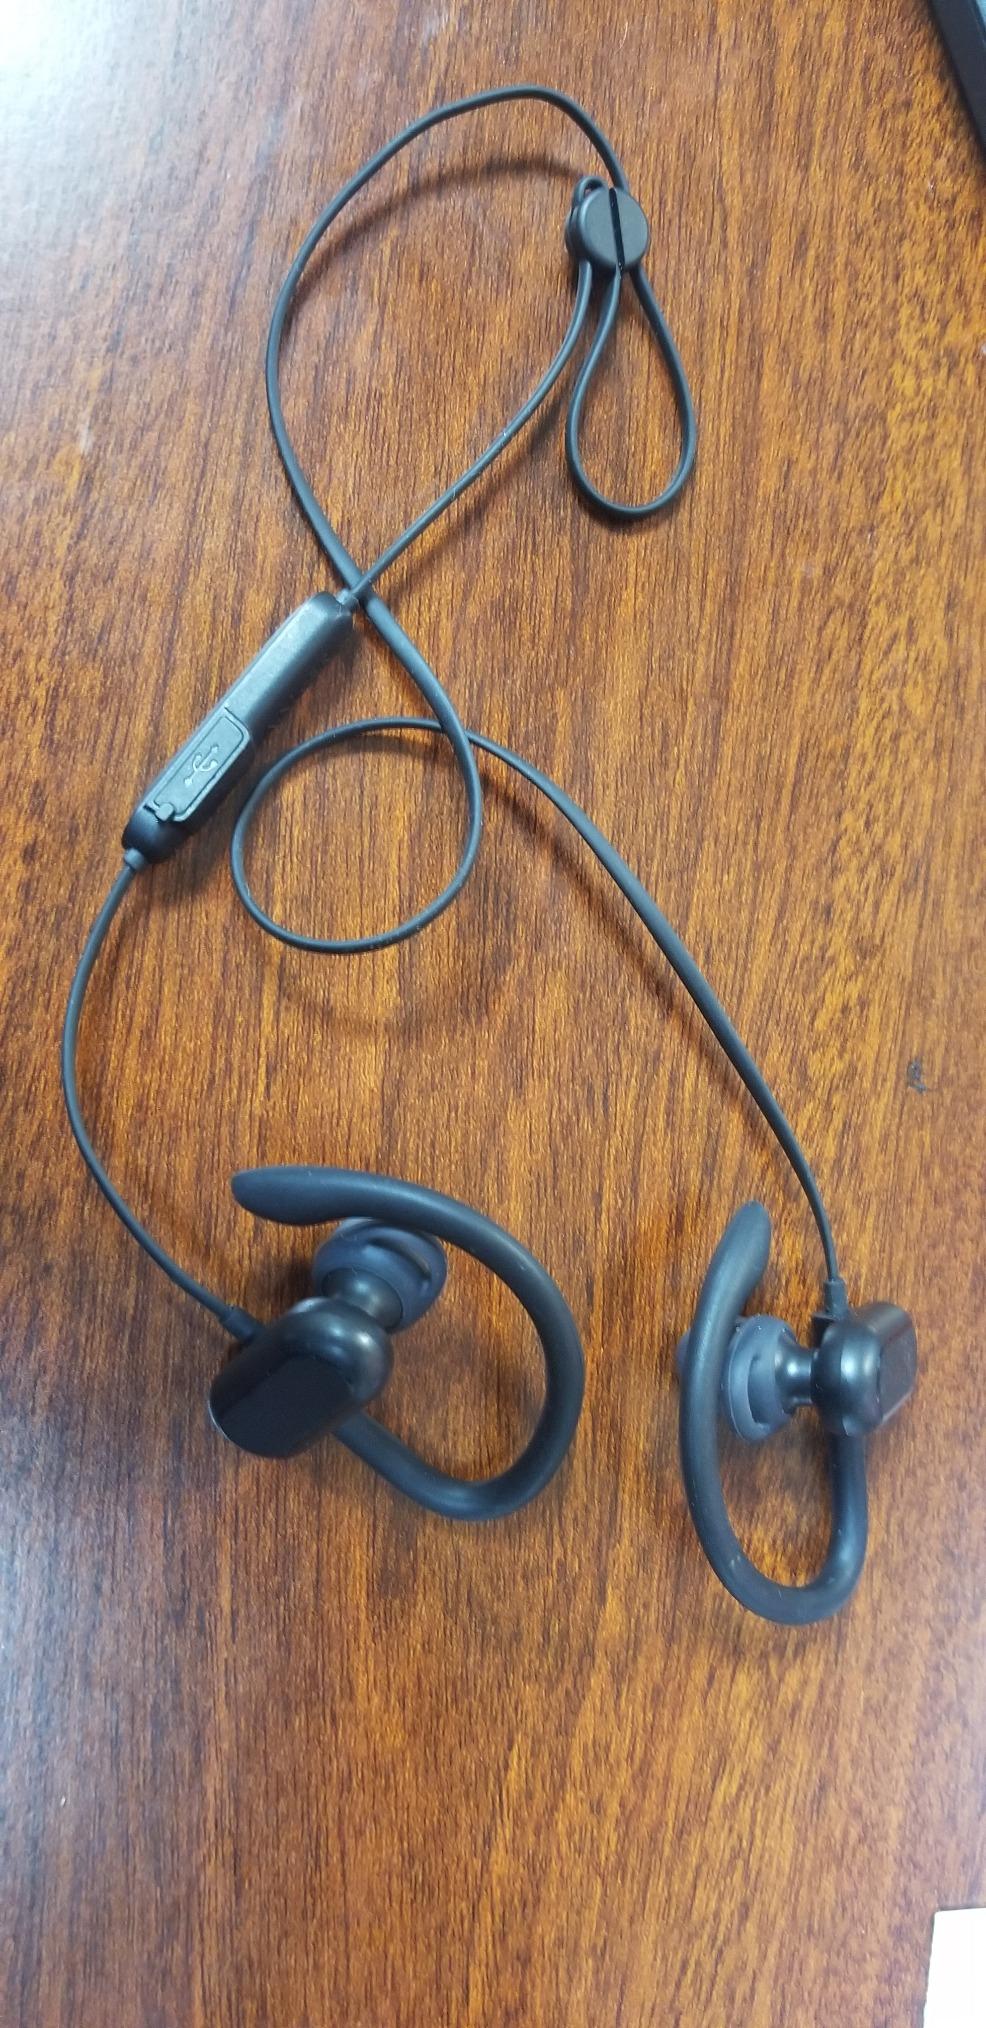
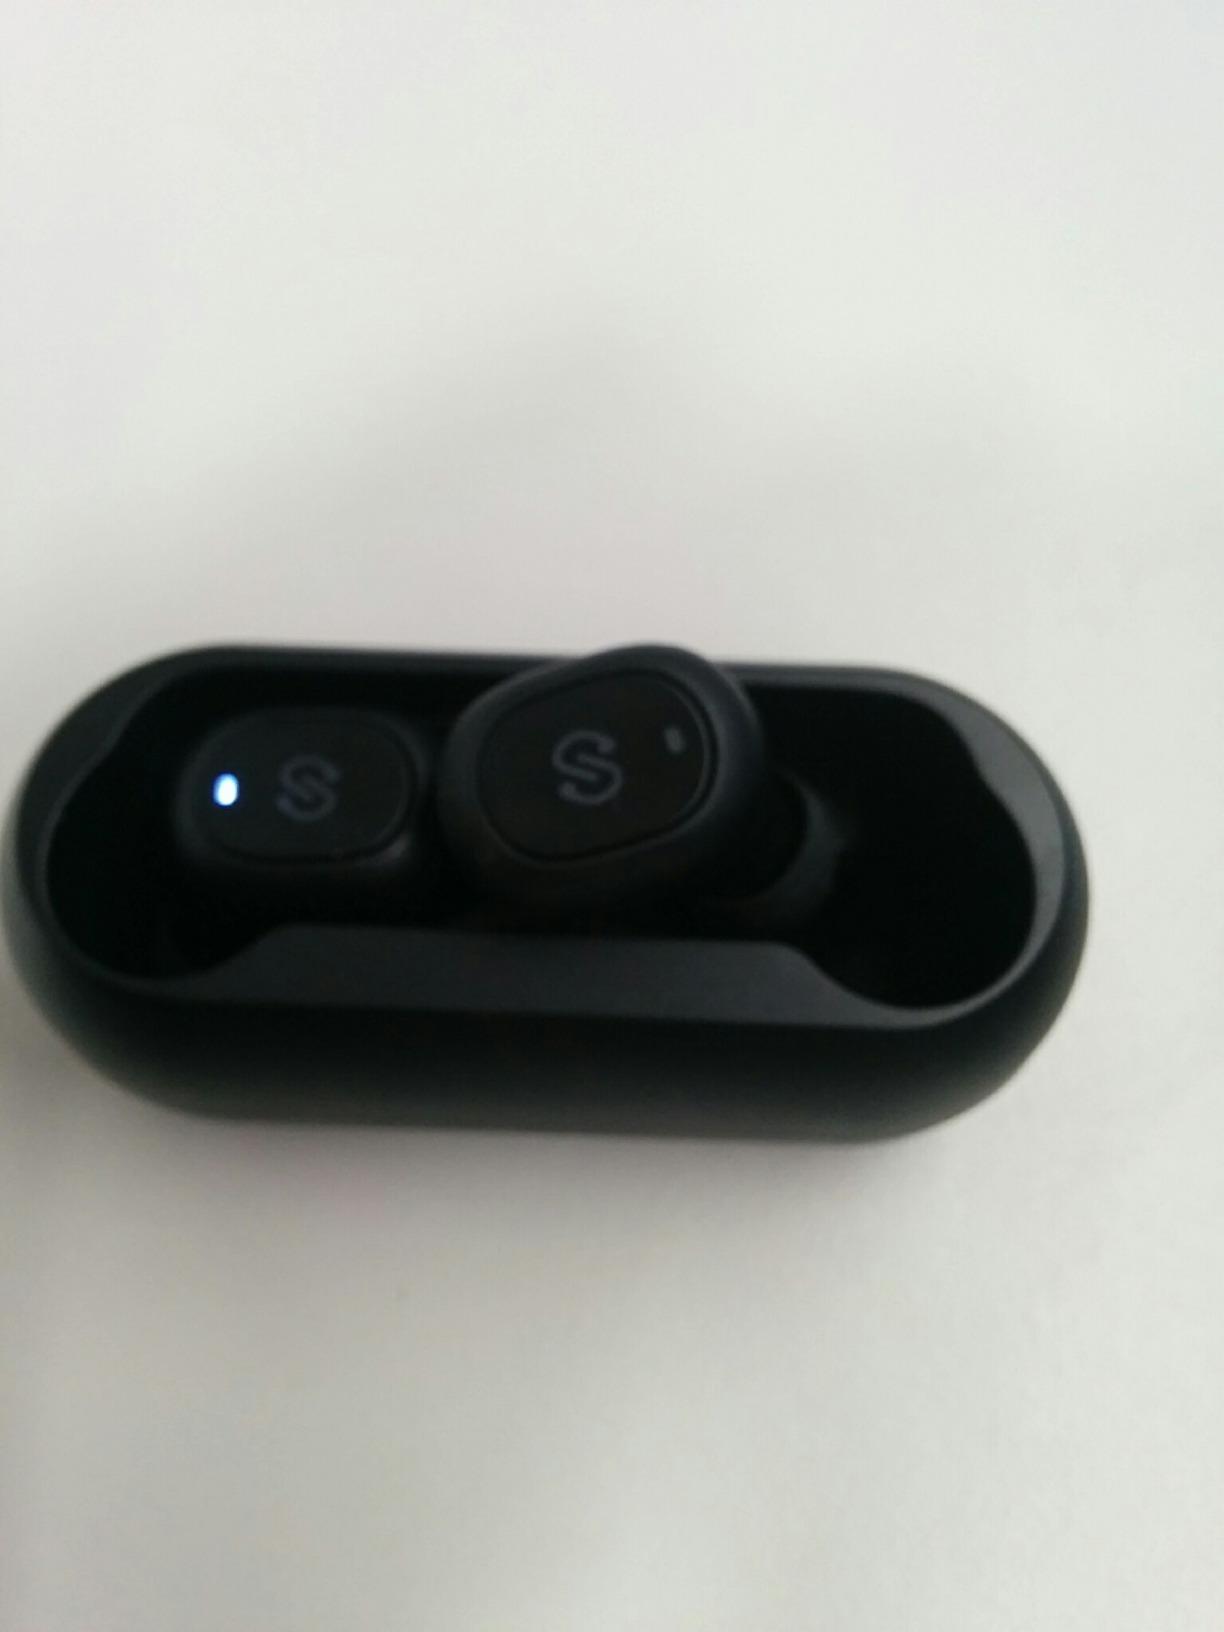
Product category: earbuds
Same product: no